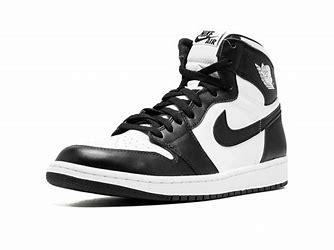
Brand: Jordan
Model: 1 Retro